Unlink

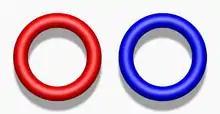
2-component unlink

In the mathematical field of knot theory, an unlink is a link that is equivalent (under ambient isotopy) to finitely many disjoint circles in the plane.